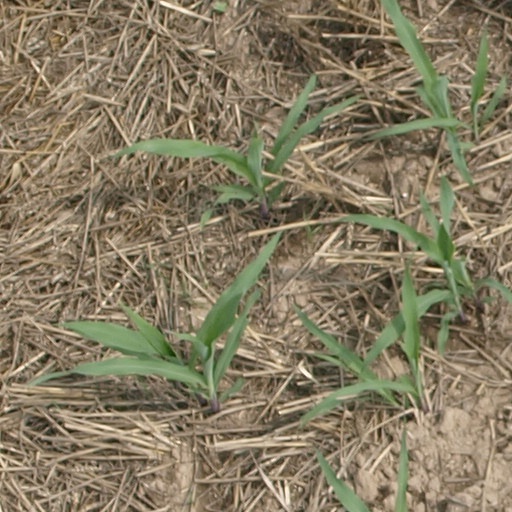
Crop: maize; corn